Sanrio Boys

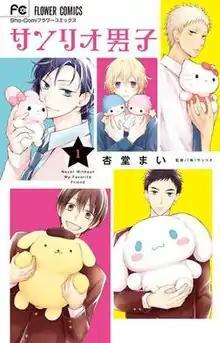
Cover of the first manga volume

is a Japanese media franchise created by Sanrio in November 2015. The Sanrio Boys were conceptualized as a social media project to promote merchandise for Sanrio's best-selling characters. Due to its popularity, it grew to have its own merchandise line, a manga series, a series of character drama CDs, a 2016 smartphone game for iOS and Android, and an anime television series by Pierrot aired from January to March 2018.